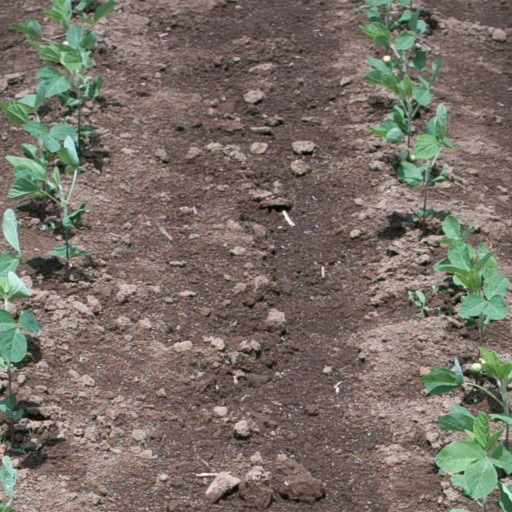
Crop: soybean